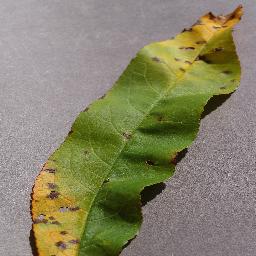
Label: Peach___Bacterial_spot